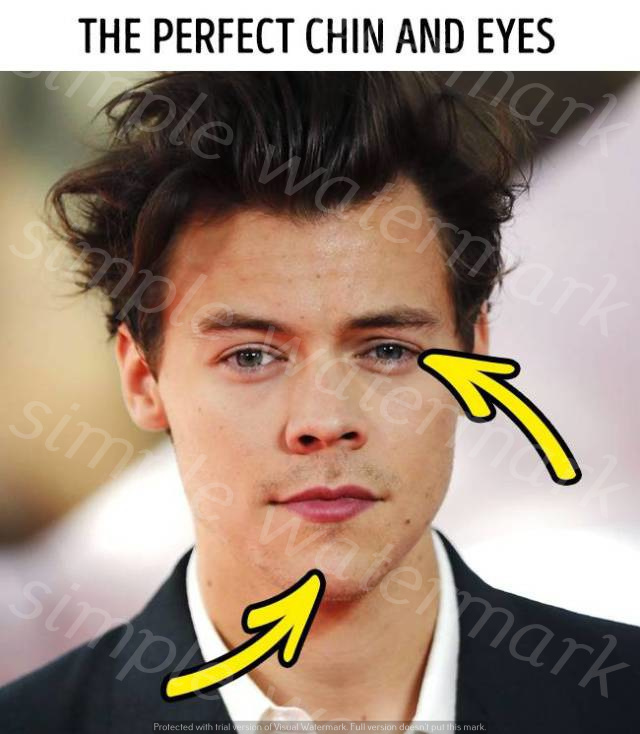
Label: Watermark